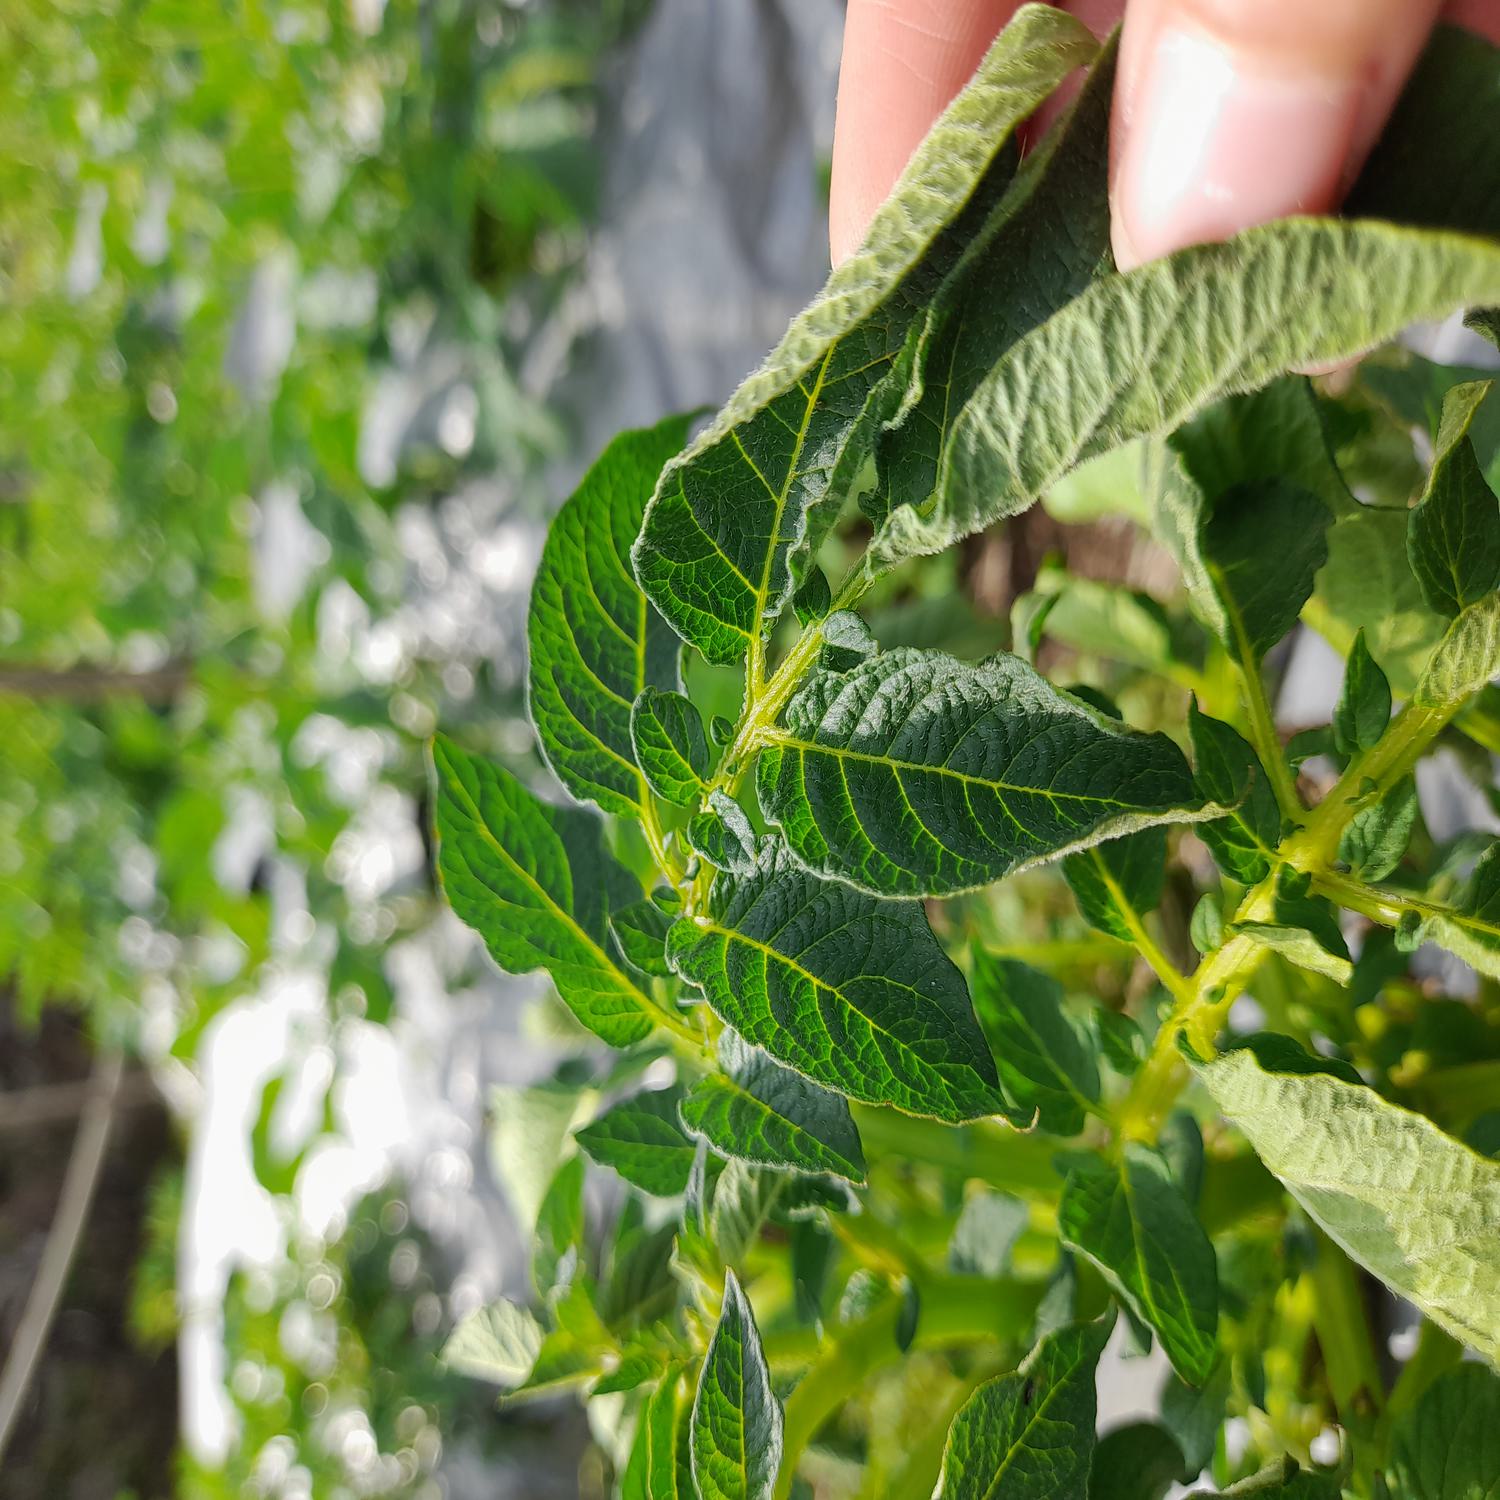
Etiqueta: Pudricion_Parda